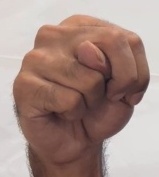
ASL sign: N